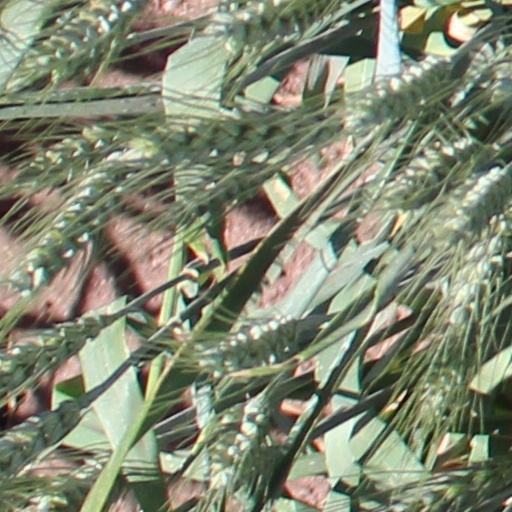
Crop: wheat